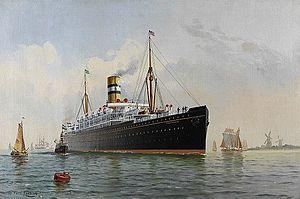
Le Potsdam est un paquebot construit en 1900 par les chantiers Blohm & Voss de Hambourg pour la Holland America Line. Il est sabordé dans le port de Cherbourg en 1944. Renfloué, il est détruit en 1947 en Angleterre.